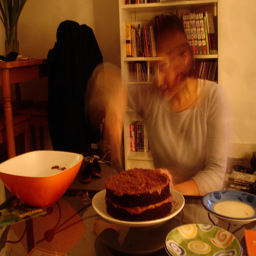
A woman at a table cutting a chcoolate cake.
A woman making a double layer chocolate cake.
A blurred woman putting frosting on a cake.
A lady appears to be getting ready to cut the chocolate cake.
A very blurry action image of a lady and a big cake.